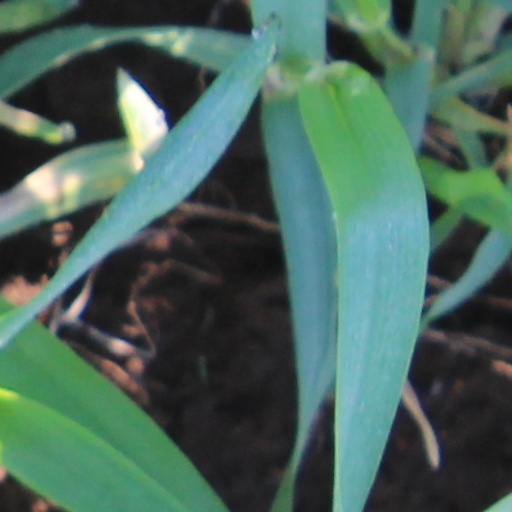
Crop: wheat